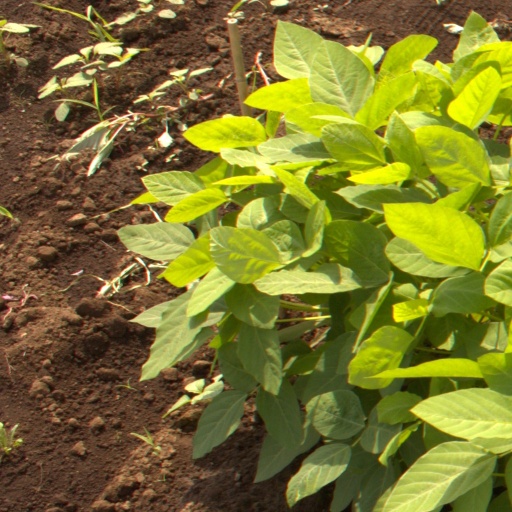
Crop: soybean